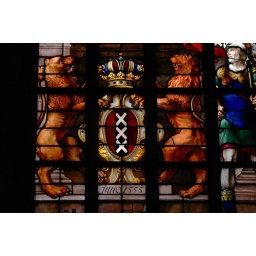
the sign of Amsterdam on a stained glass window in the Oude kerk (old church) in Amsterdam